Navalinga Temple

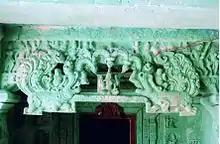
Decorative architrave above shrine entrance

The Navalinga temple is a cluster of Hindu temples built in the 9th century, during the reign of King Amoghavarsha I or his son Krishna II of the Rashtrakuta Dynasty. The temple is located in the town of Kukkanur (also called Kuknur), north of Itagi in Koppal district and east of Gadag in Karnataka state, India. Built in the South Indian "dravida" style, each of the nine temples in the cluster has a "linga", the universal symbol of Hindu God Shiva, and hence the name "Navalinga" (literally, 'nine ').